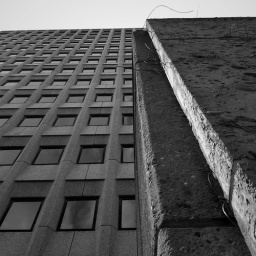
wall in front of building